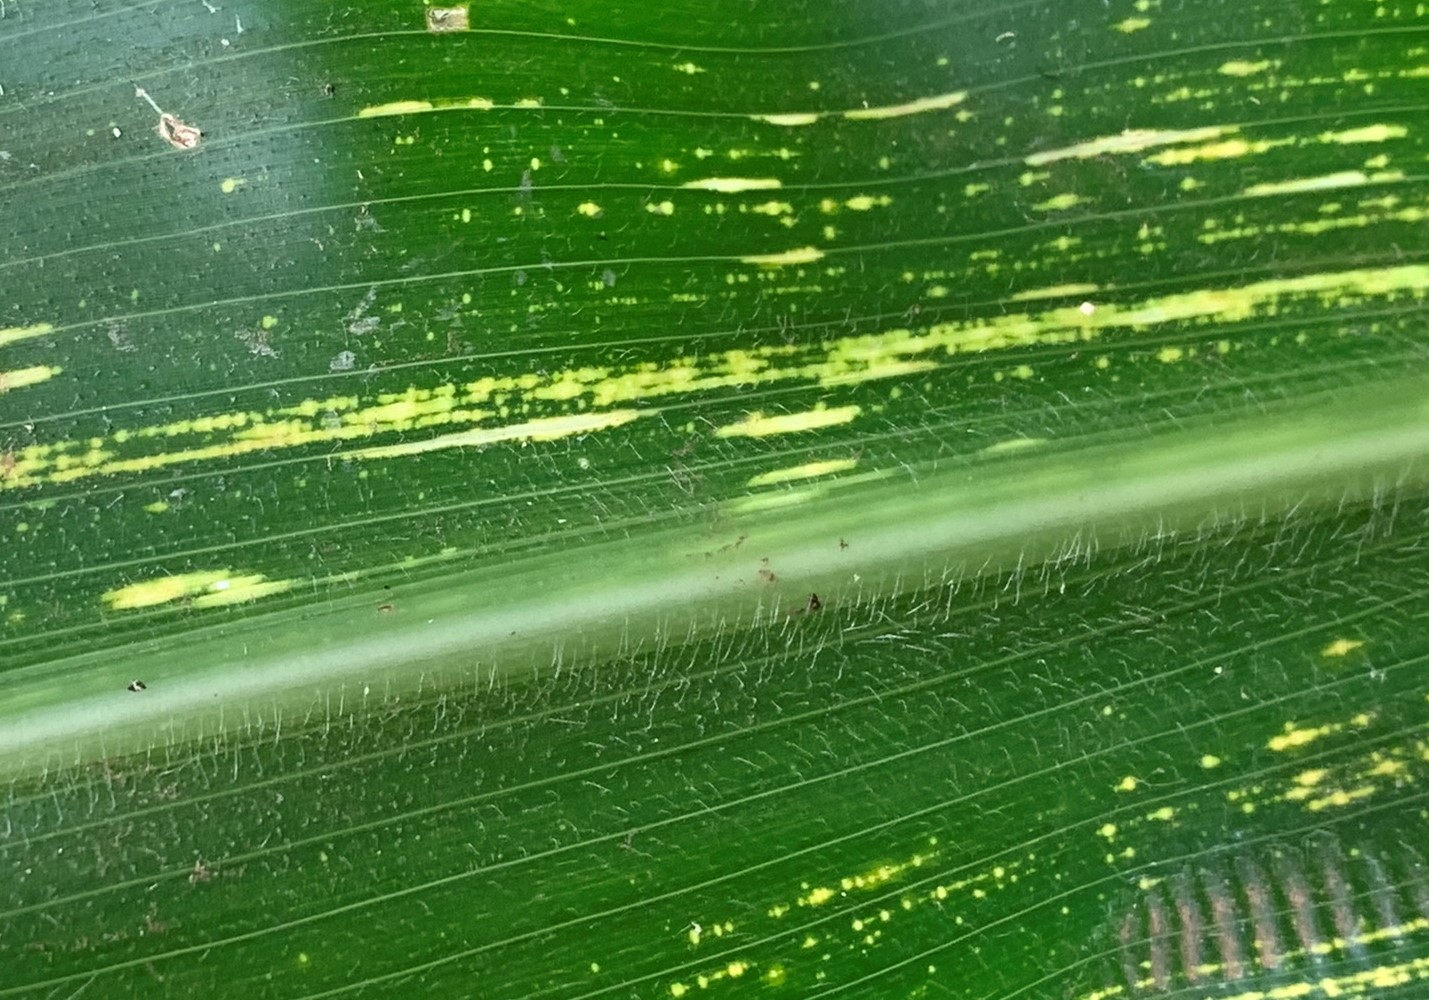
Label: MSV